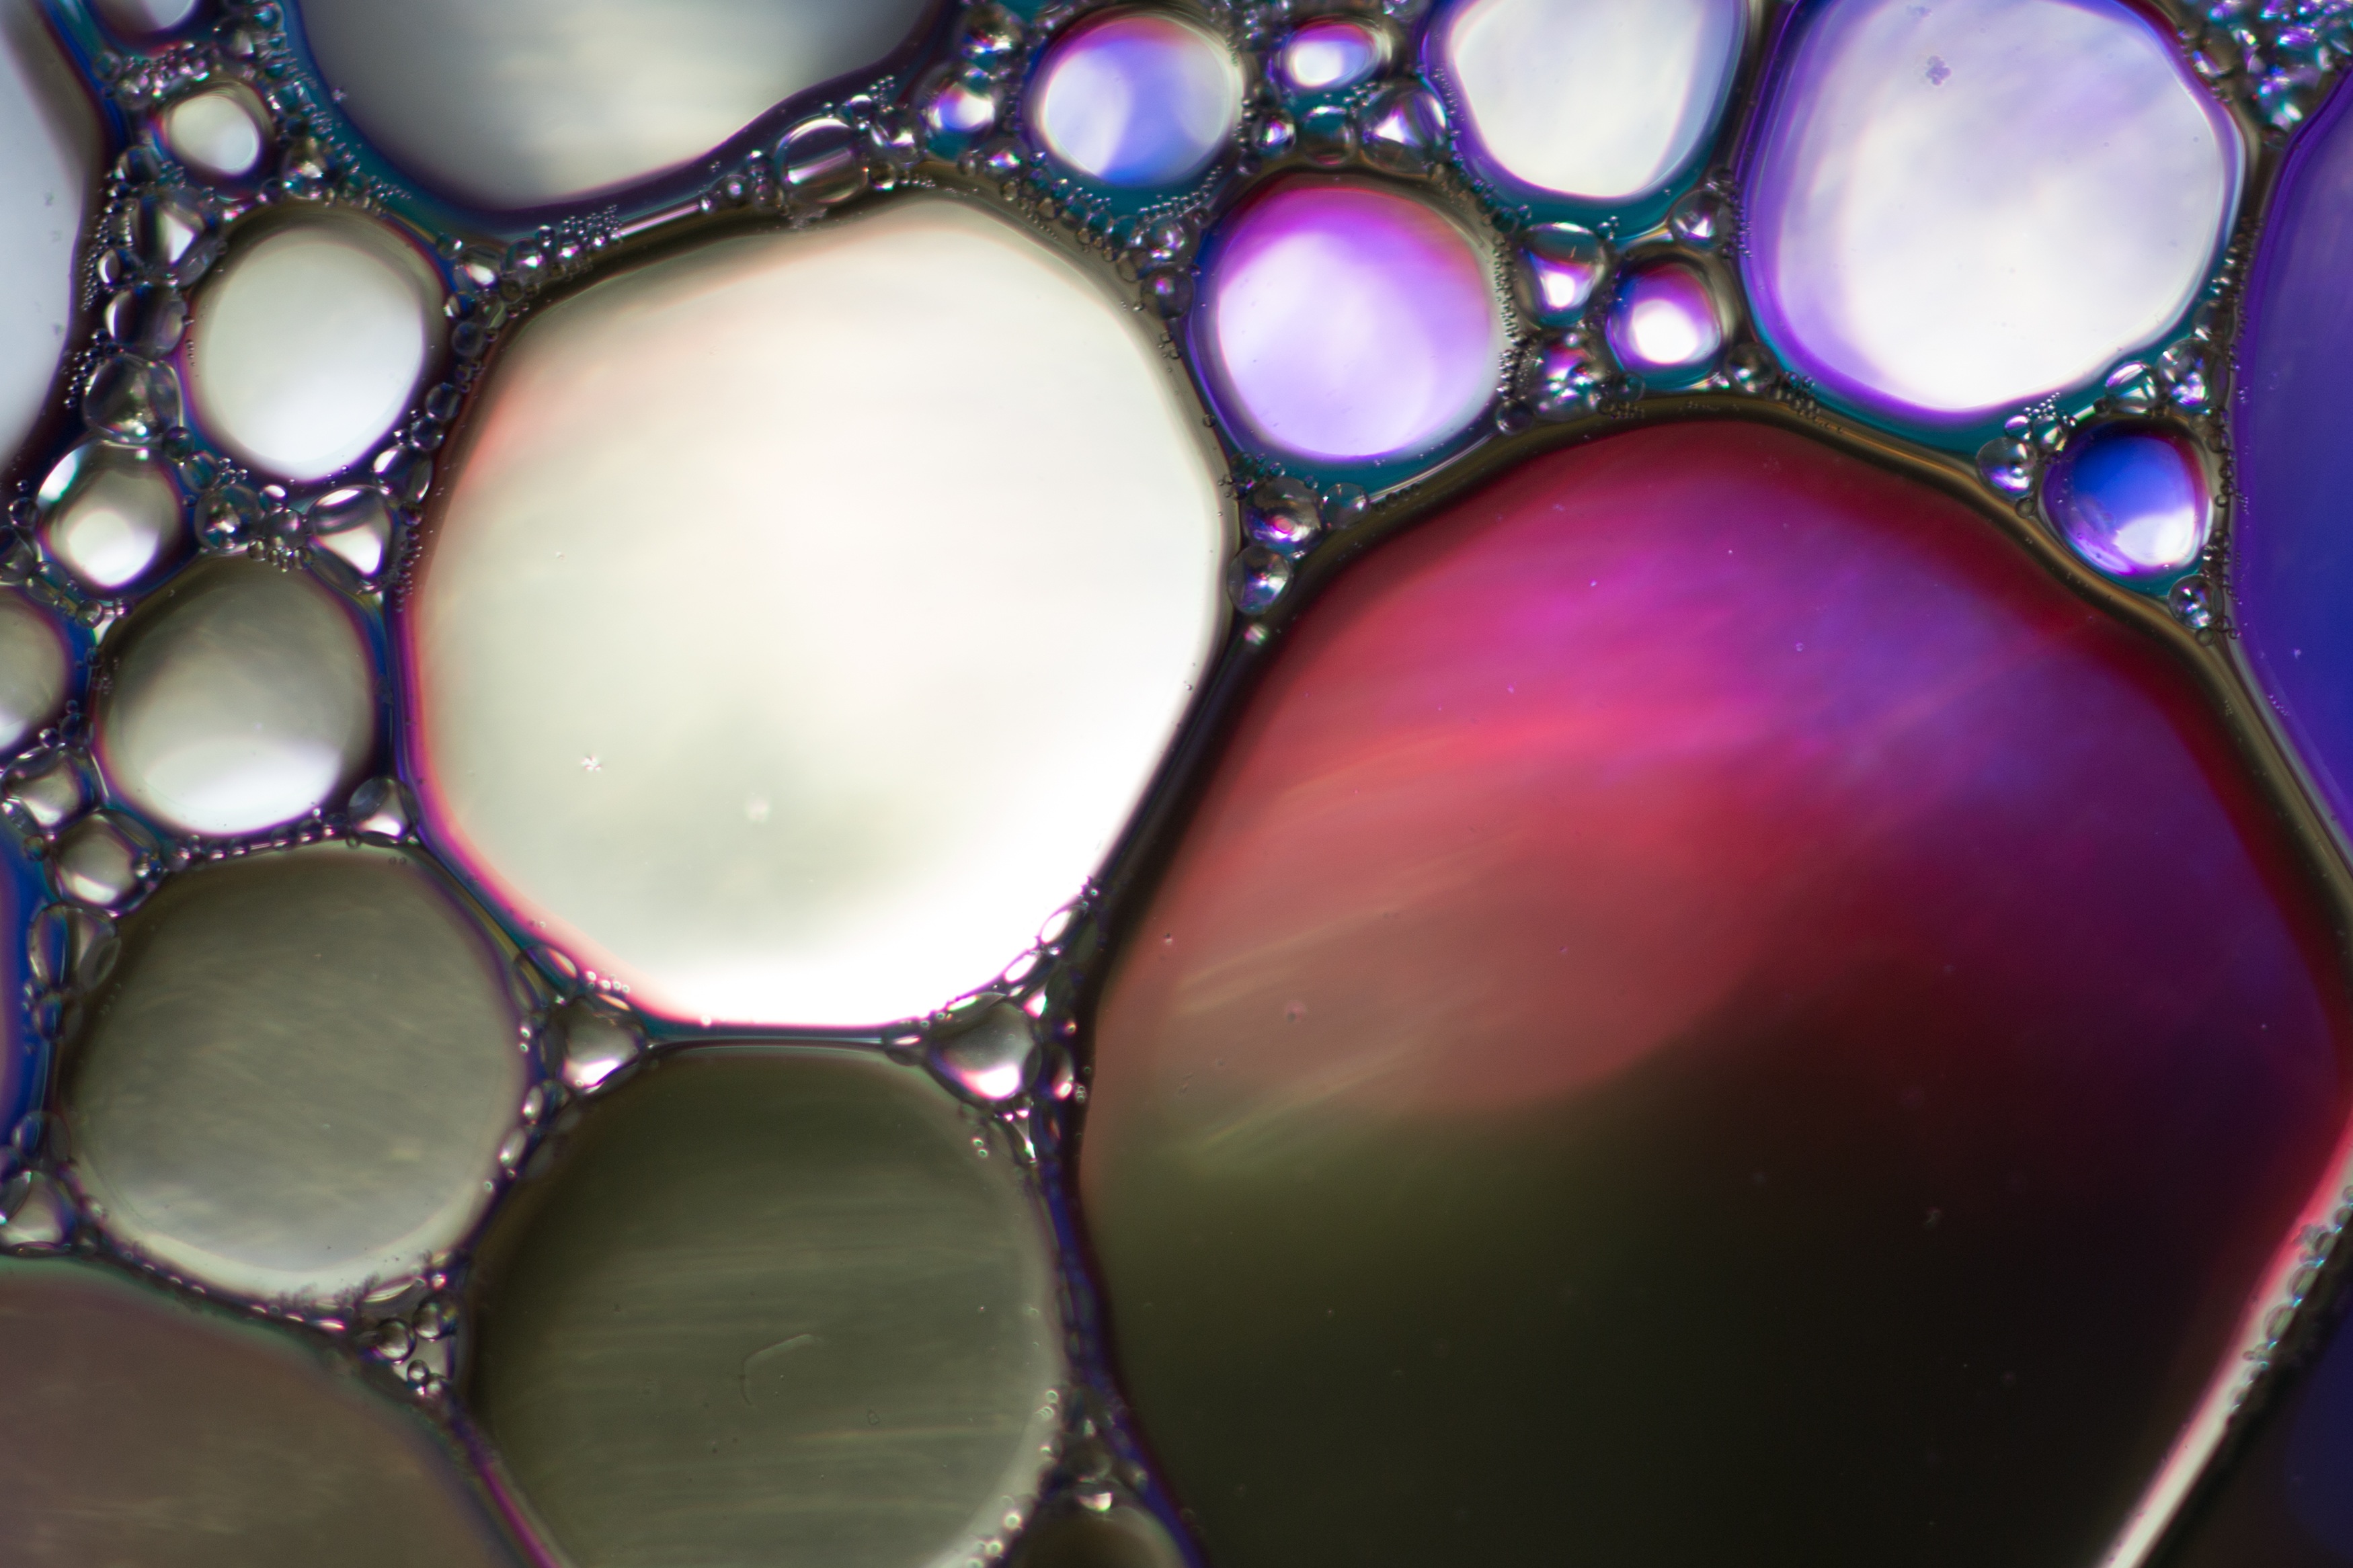
liquid, abstract, texture, purple, window, glass, macro, close, circle, close up, cool image, symmetry, cool photo, oil, macro photography, organism, oil in water, oil eye, computer wallpaper